Sébastien El Chato

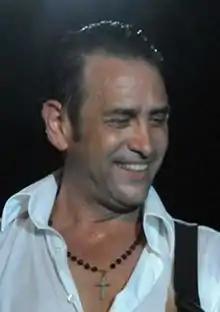
Jean-Sébastien Abaldonato

Jean-Sébastien Abaldonato better known as Sébastien El Chato (born in Marseille, France, on 5 April 1961) is a French singer and guitar player of Romani origin. He is based in Paris and has had a long string of albums since 1976.